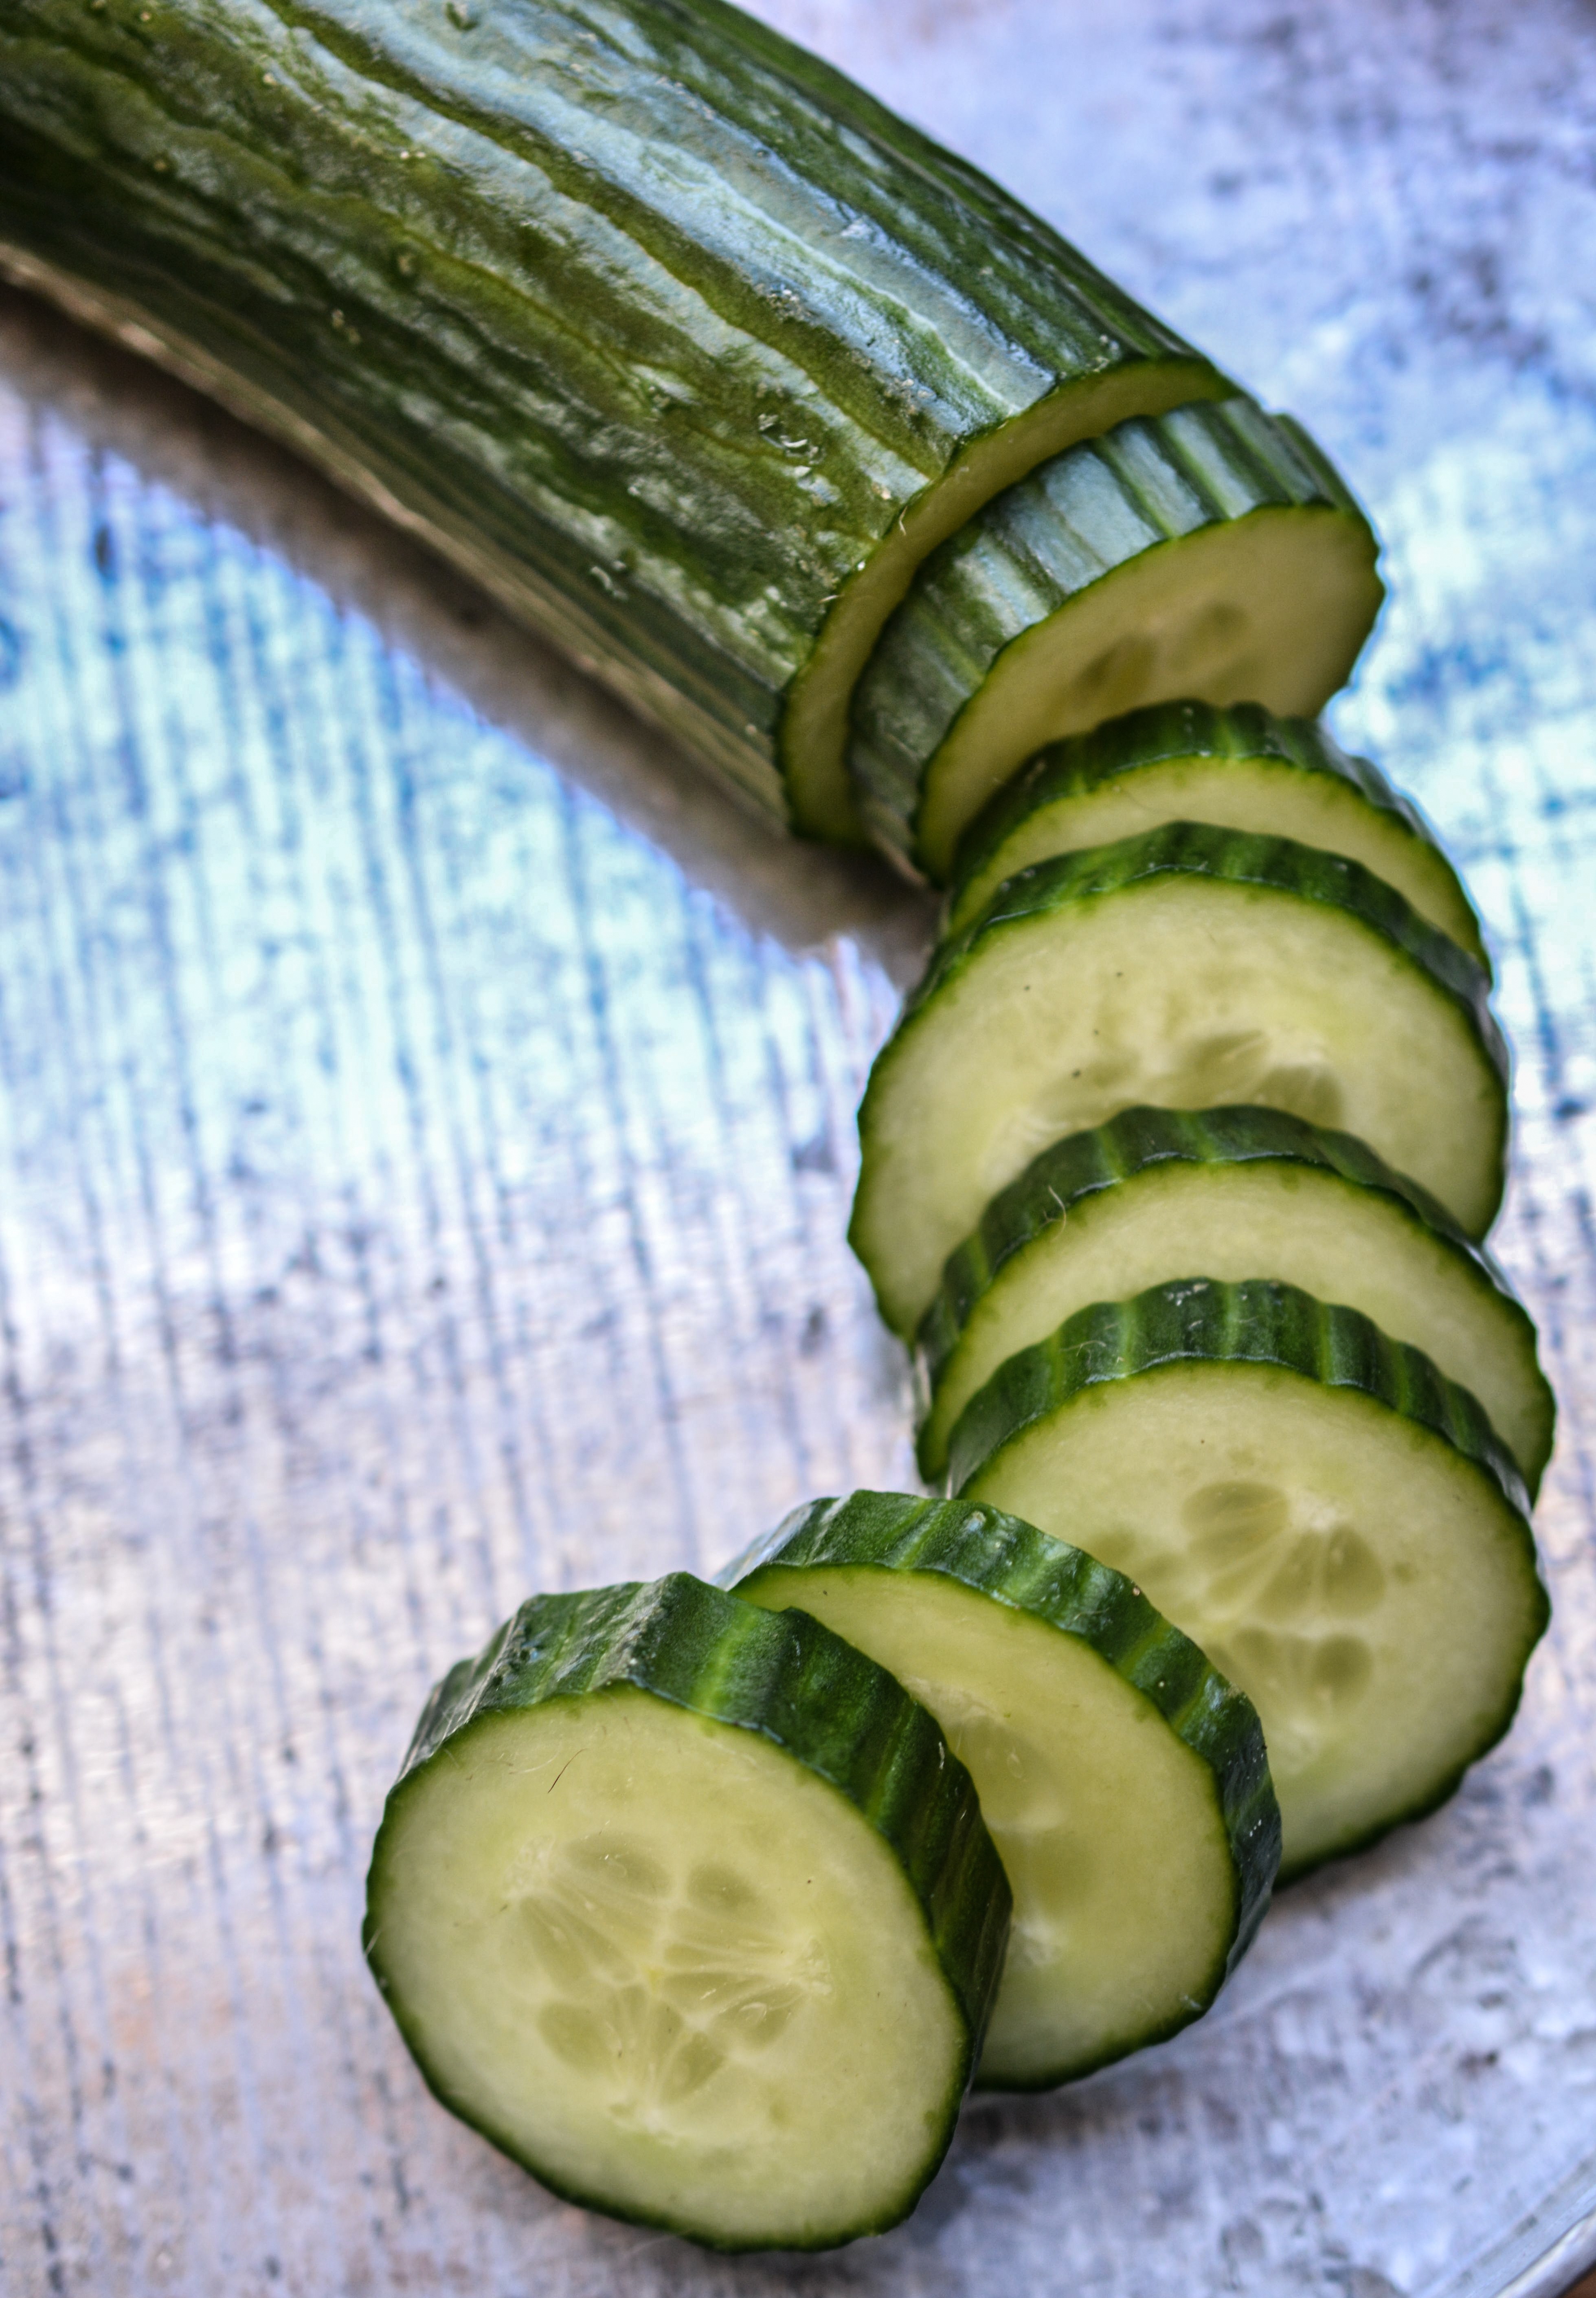
plant, fruit, food, green, ingredient, produce, vegetable, natural, fresh, kitchen, healthy, freshness, gourd, cut, slices, cucumber, vegetarian, zucchini, diet, sliced, cucurbita, flowering plant, fresh vegetables, low calorie, land plant, cucumber gourd and melon family, summer squash